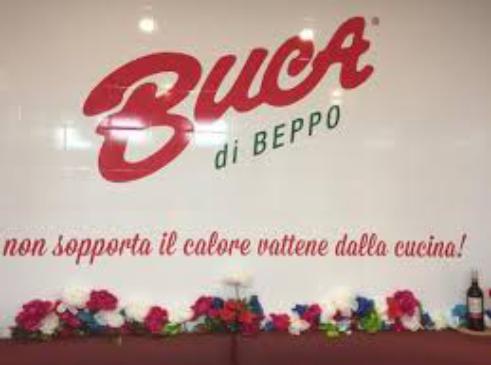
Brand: Buca di Beppo
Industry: Food